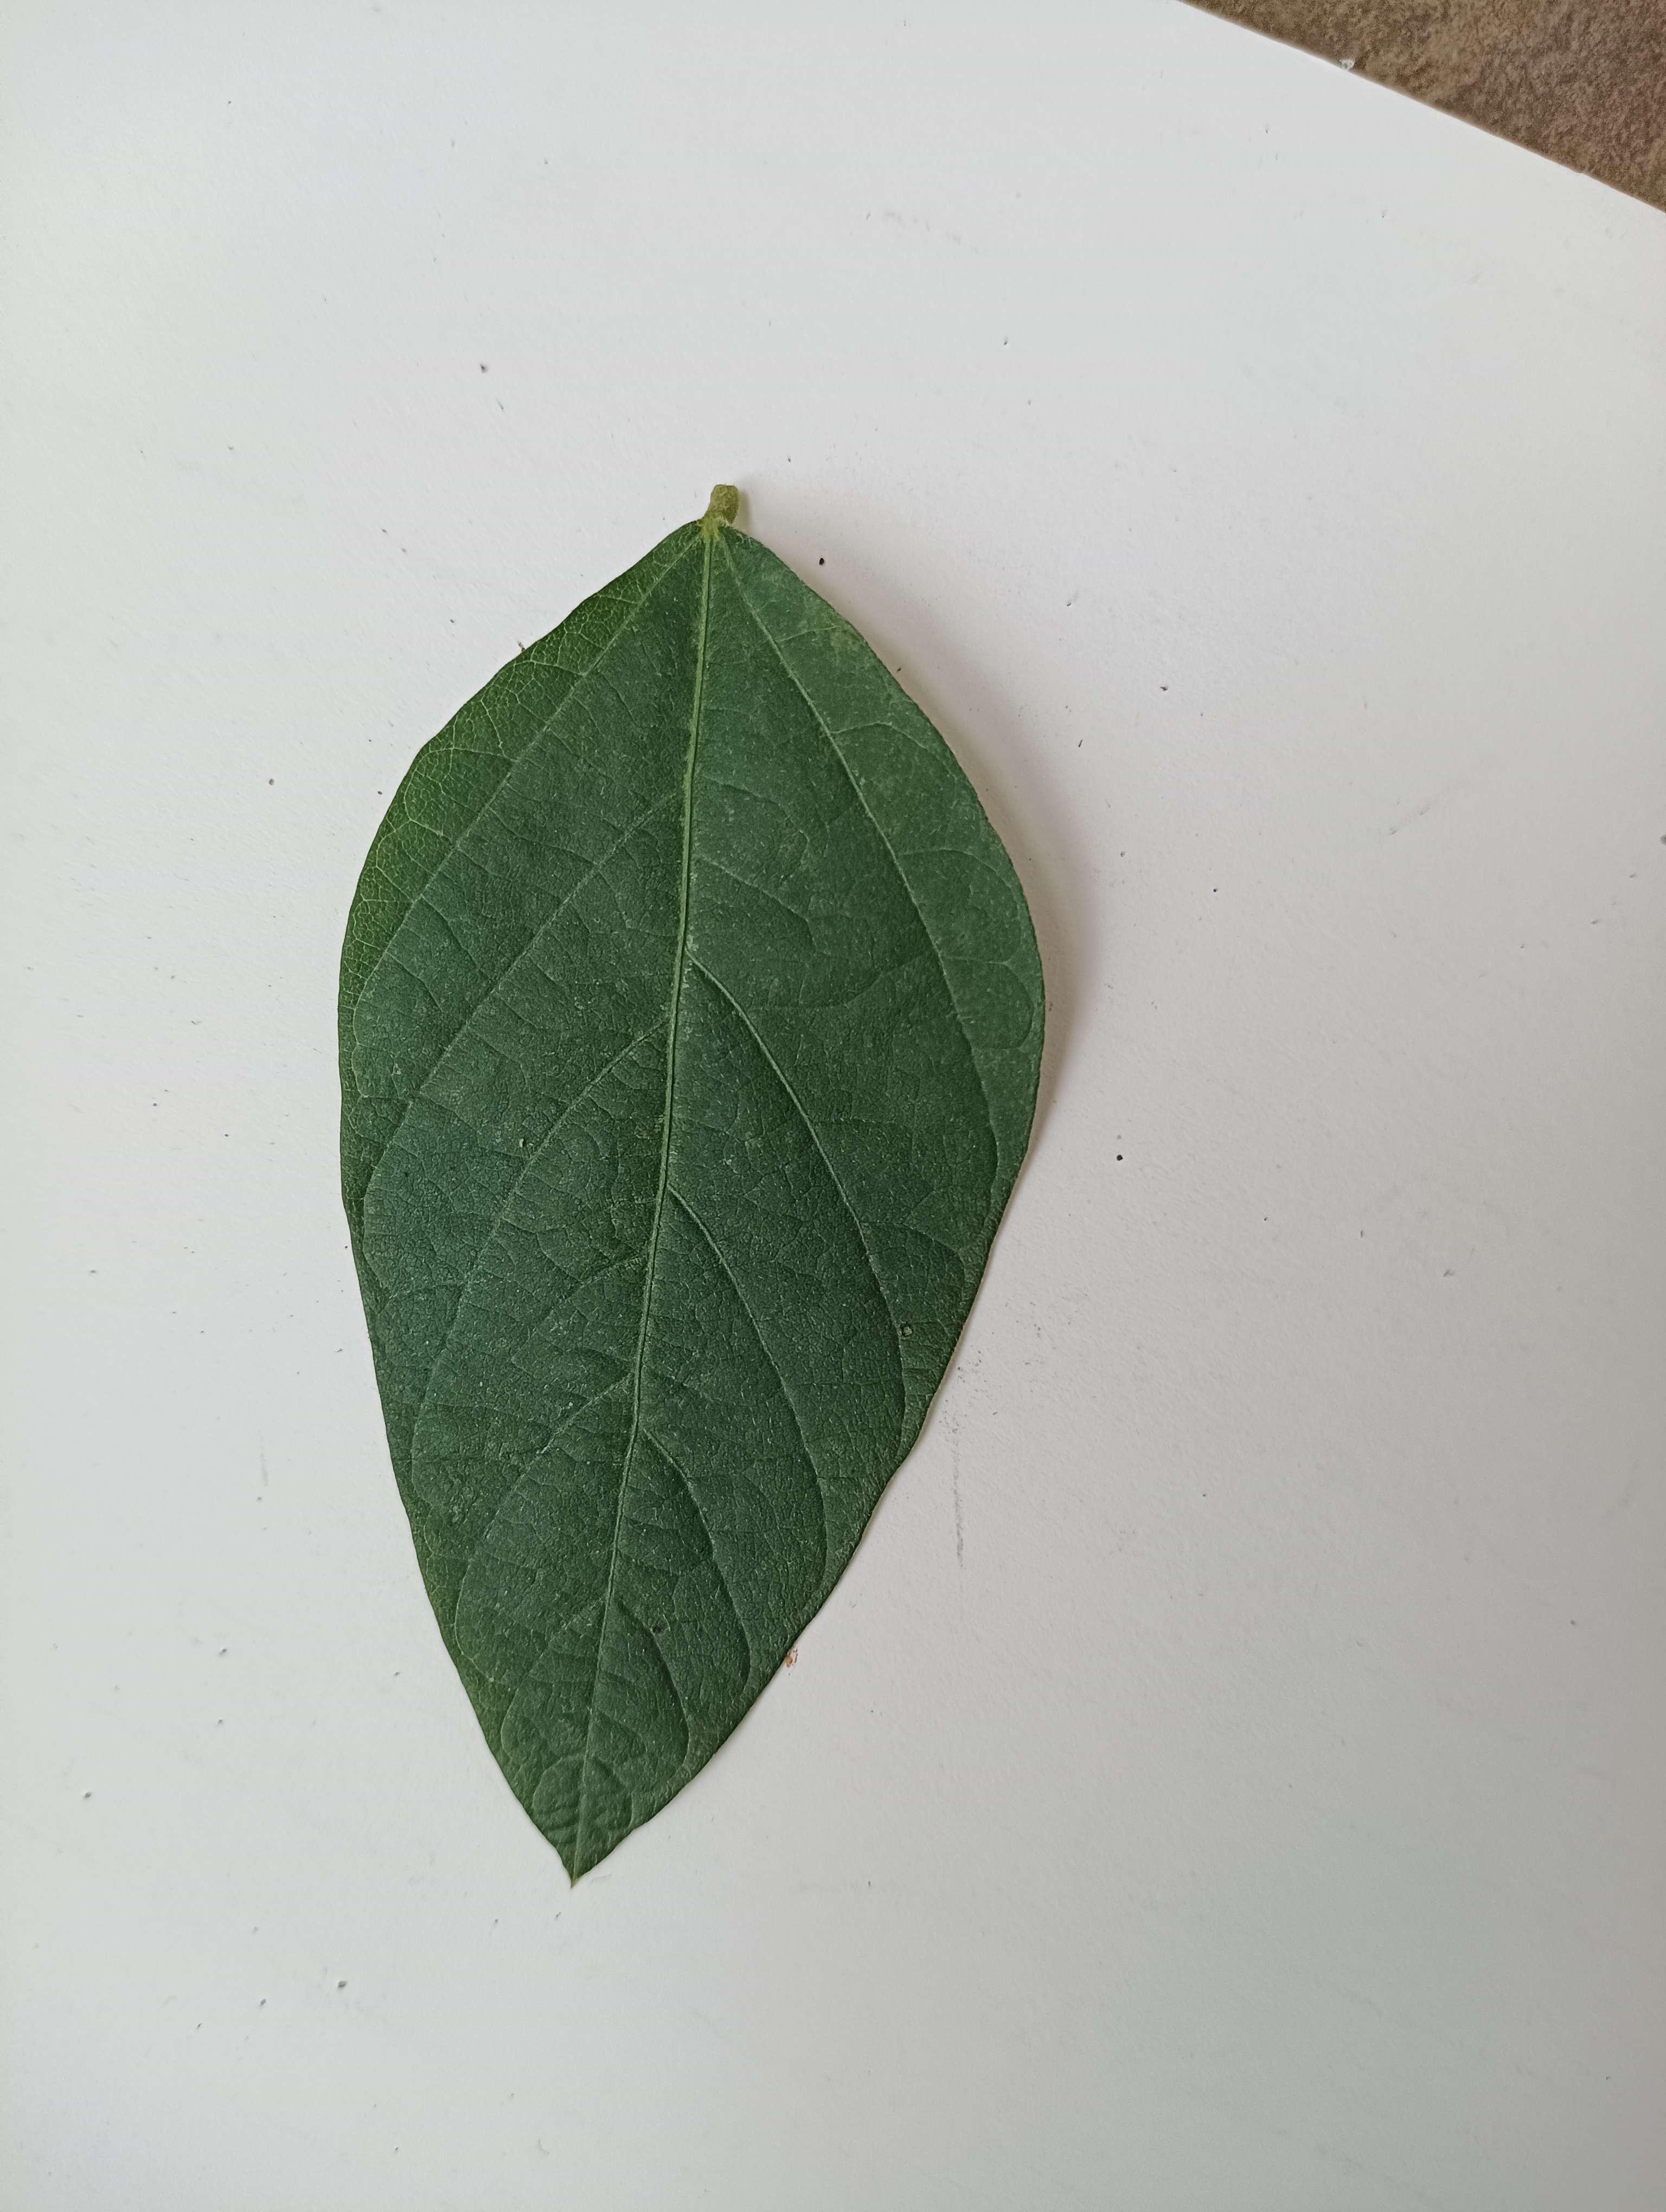
Label: Healthy